Beck (manga)

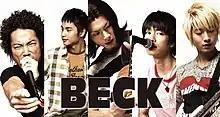
The main cast of the live-action film, from left to right: Kenta Kiritani, Aoi Nakamura, Hiro Mizushima, Takeru Satoh and Osamu Mukai

A live-action film adaptation of the "Beck" manga was announced in 2009, with filming beginning in July. It was produced and directed by Yukihiko Tsutsumi, who has directed manga-to-film adaptations in the past (most notably the "20th Century Boys" trilogy). It stars Takeru Satoh as Koyuki, Hiro Mizushima as Ryusuke, Kenta Kiritani as Chiba, Aoi Nakamura as Saku and Osamu Mukai as Taira. The actors were given proper training on their instruments for the 30 original songs that were written for the film.